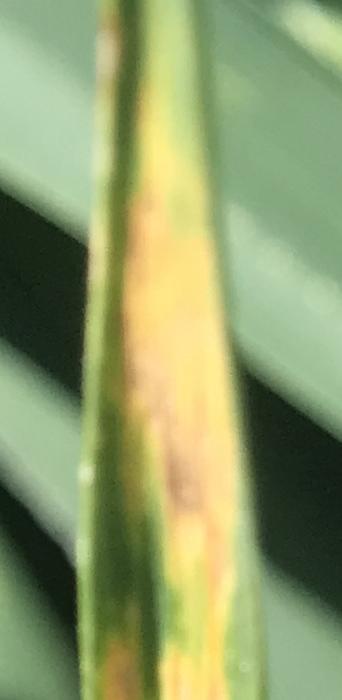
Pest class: cereal_grass_aphid